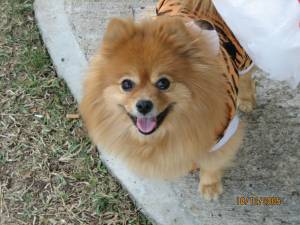
Breed: pomeranian